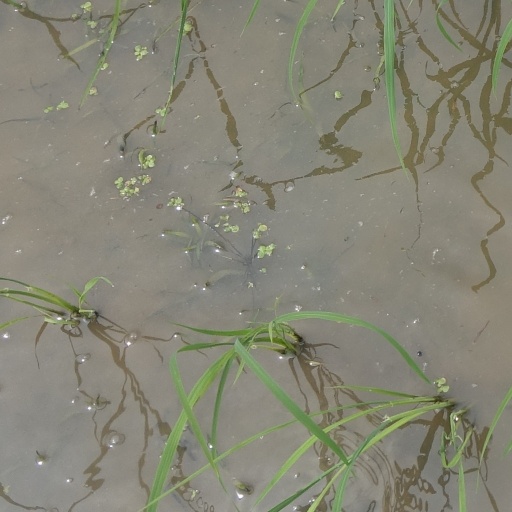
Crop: rice